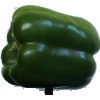
Label: green_pepper